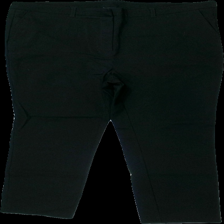
View: front
Type: Trousers
Category: Ladies
Brand: Not in the list
Brand text on label: stories
Colors: Black
Material: 61% viscose 39% nylone
Cut: Regular
Size: 50
Season: All
Damage location: bottom center
Damage 2 location: middle right
Damage 3 location: middle right
Price range: 50-100
Recommended usage: Reuse
Description: svarta byxor